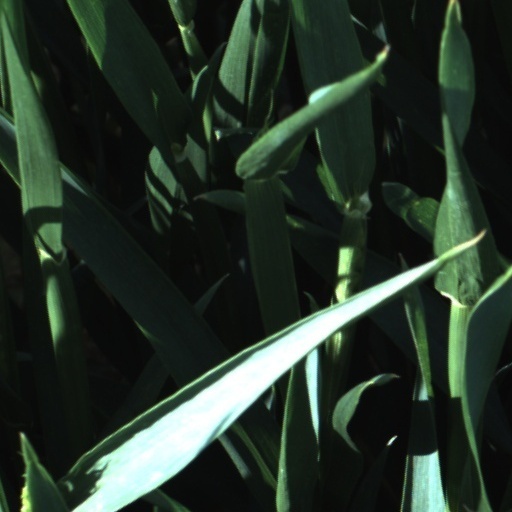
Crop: wheat